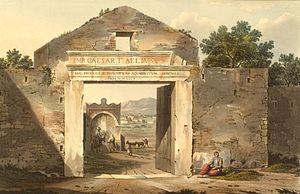
La ville d'Athènes et l'Acropole subirent trois sièges au cours de la guerre d'indépendance : le premier et le second opposèrent la population musulmane retranchée dans la forteresse aux Grecs insurgés ; le troisième opposa une garnison et une partie de la population civile grecques et quelques philhellènes à une armée ottomane commandée par Mehmet Rechid Pacha.